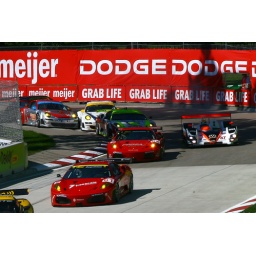
Notice the silver Flying Lizard car driving over the kerb, just barely making contact with white Porsche...